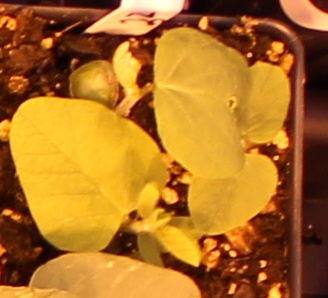
Label: Soybean